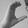
ASL letter: C